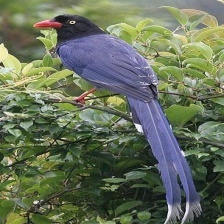
Species: TAIWAN MAGPIE
Scientific name: UROCISSA CAERULEA
ImageNet parent category: magpie